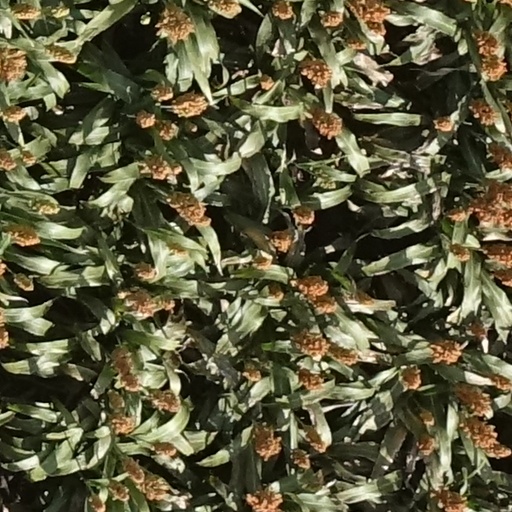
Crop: sorghum